Hezbollah armed strength

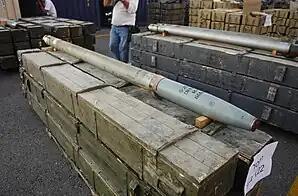
A captured Hezbollah 122 mm BM-21 Grad rocket

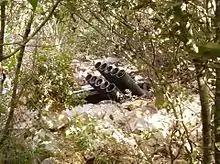
An underground Katyusha rocket launcher in southern Lebanon, camouflaged by dense brush

Hezbollah has built "broad, advanced, [and] comprehensive military infrastructure within densely populated areas of Lebanon." Because Hezbollah cannot challenge Israeli air superiority over Lebanon, Hezbollah is highly decentralized, with no critical infrastructure or centers of gravity. Hezbollah's infrastructure is essentially composed of two parts: a network of secret bunkers in rural terrain, used by heavily trained combatants like anti-tank teams, and fortified villages defended by local residents and reservists.